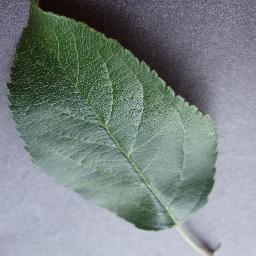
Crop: apple
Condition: healthy